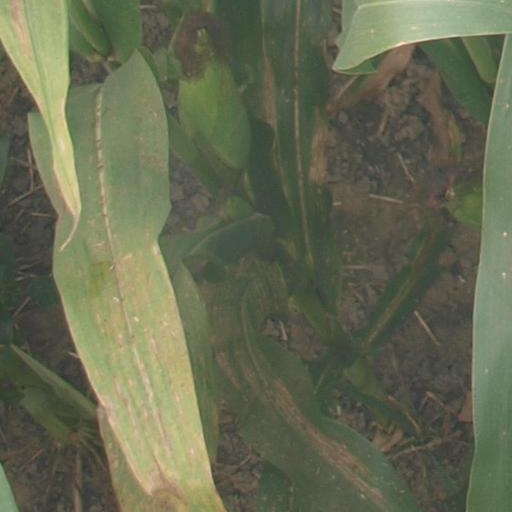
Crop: maize; corn